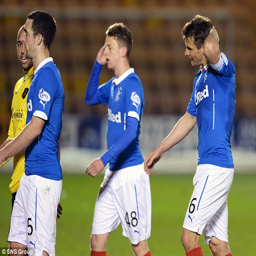
sports team will play person in their final game of the season